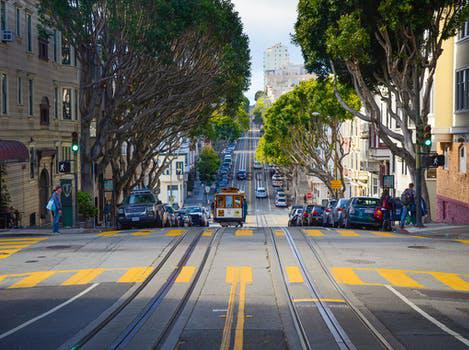
Label: Watermark